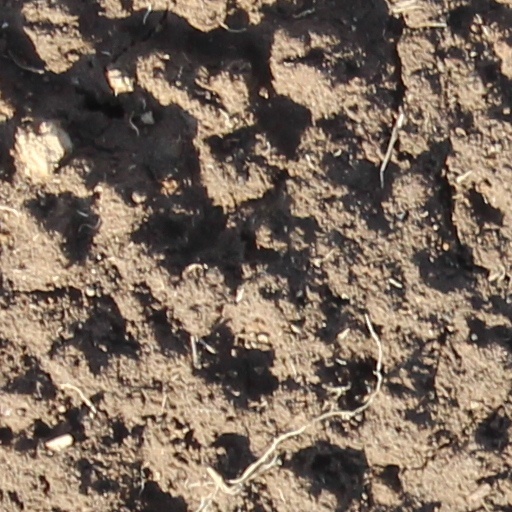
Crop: wheat